Dr. Biju

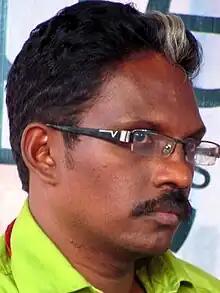
Dr. Biju in 2010

Bijukumar Damodaran, known mononymously as Dr. Biju, is an Indian film director and screenwriter. He is best known for films such as "Saira" (2005), "Veettilekkulla Vazhi" (2010), "Akasathinte Niram" (2012), "Perariyathavar" (2013), "Valiya Chirakulla Pakshikal" (2016), "Sound of Silence" (2017), "Painting Life" (2018) and "Veyilmarangal" (2019).